Gnathostomiasis

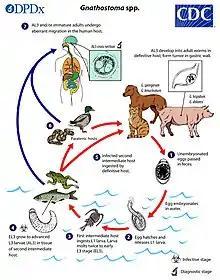
Life-cycle of "Gnathostoma"

Gnathostomiasis is transmitted by the ingestion of third-stage larvae from raw or insufficiently cooked second intermediate or paratenic hosts such as freshwater fish, snakes, poultry, or frogs.